Ahmed Gaid Salah

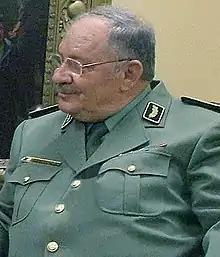
Ahmed Gaid Salah in 2006

Ahmed Gaid Salah (13 January 1940 – 23 December 2019) was an Algerian military officer and chief of staff of the Algerian People's National Army from 2004 to 2019. In 2004, he was appointed by then-President Abdelaziz Bouteflika to the position of chief of staff of the army. On 15 September 2013, he was appointed Deputy Minister of Defense. Gaid Salah served as Algeria's "de facto" leader in 2019.